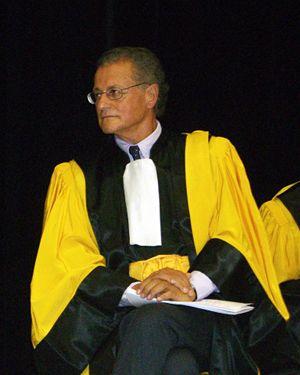
Paolo Fabbri est un sémioticien italien, professeur à l'université de Bologne.